Vatadage

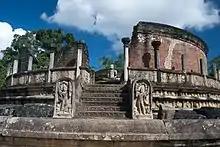
The Polonnaruwa Vatadage.

The Rajangane Vatadage, which was probably built during the 7th or 8th century, differs from others in that it has a square platform rather than a circular one. The vatadage at Tiriyaya was built in the 8th century. The Polonnaruwa Vatadage, considered to be the "ultimate development" of vatadage architecture, was built during the 12th century.